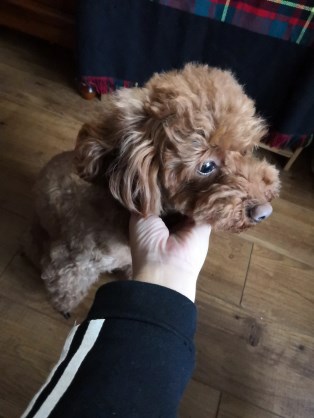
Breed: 7449-n000128-teddy